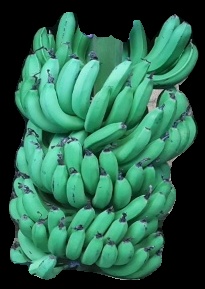
Variety: pachbale
Grade: grade1